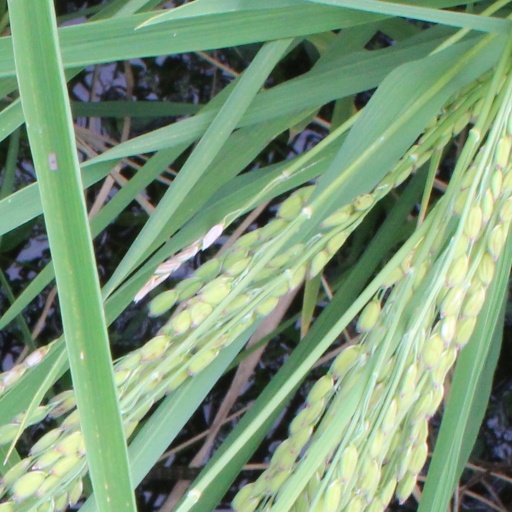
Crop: rice